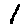
Label: 1